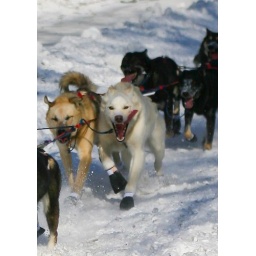
And in the next photo, the white dog was really scary.